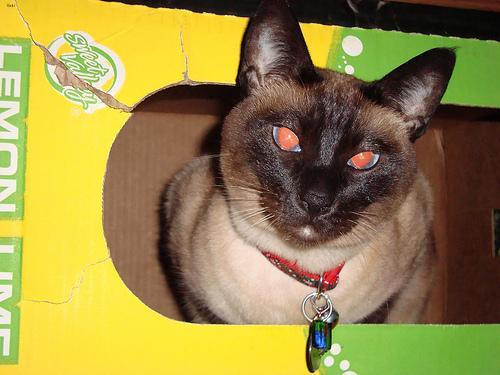
Breed: Siamese